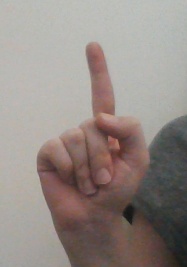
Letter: bb